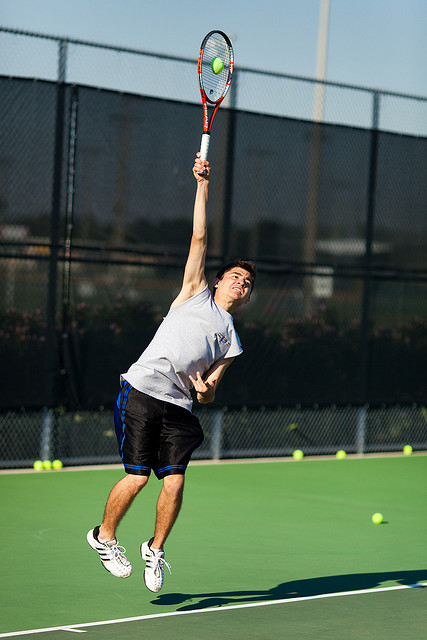
một người đàn ông đang nhảy lên để đỡ quả bóng tennis